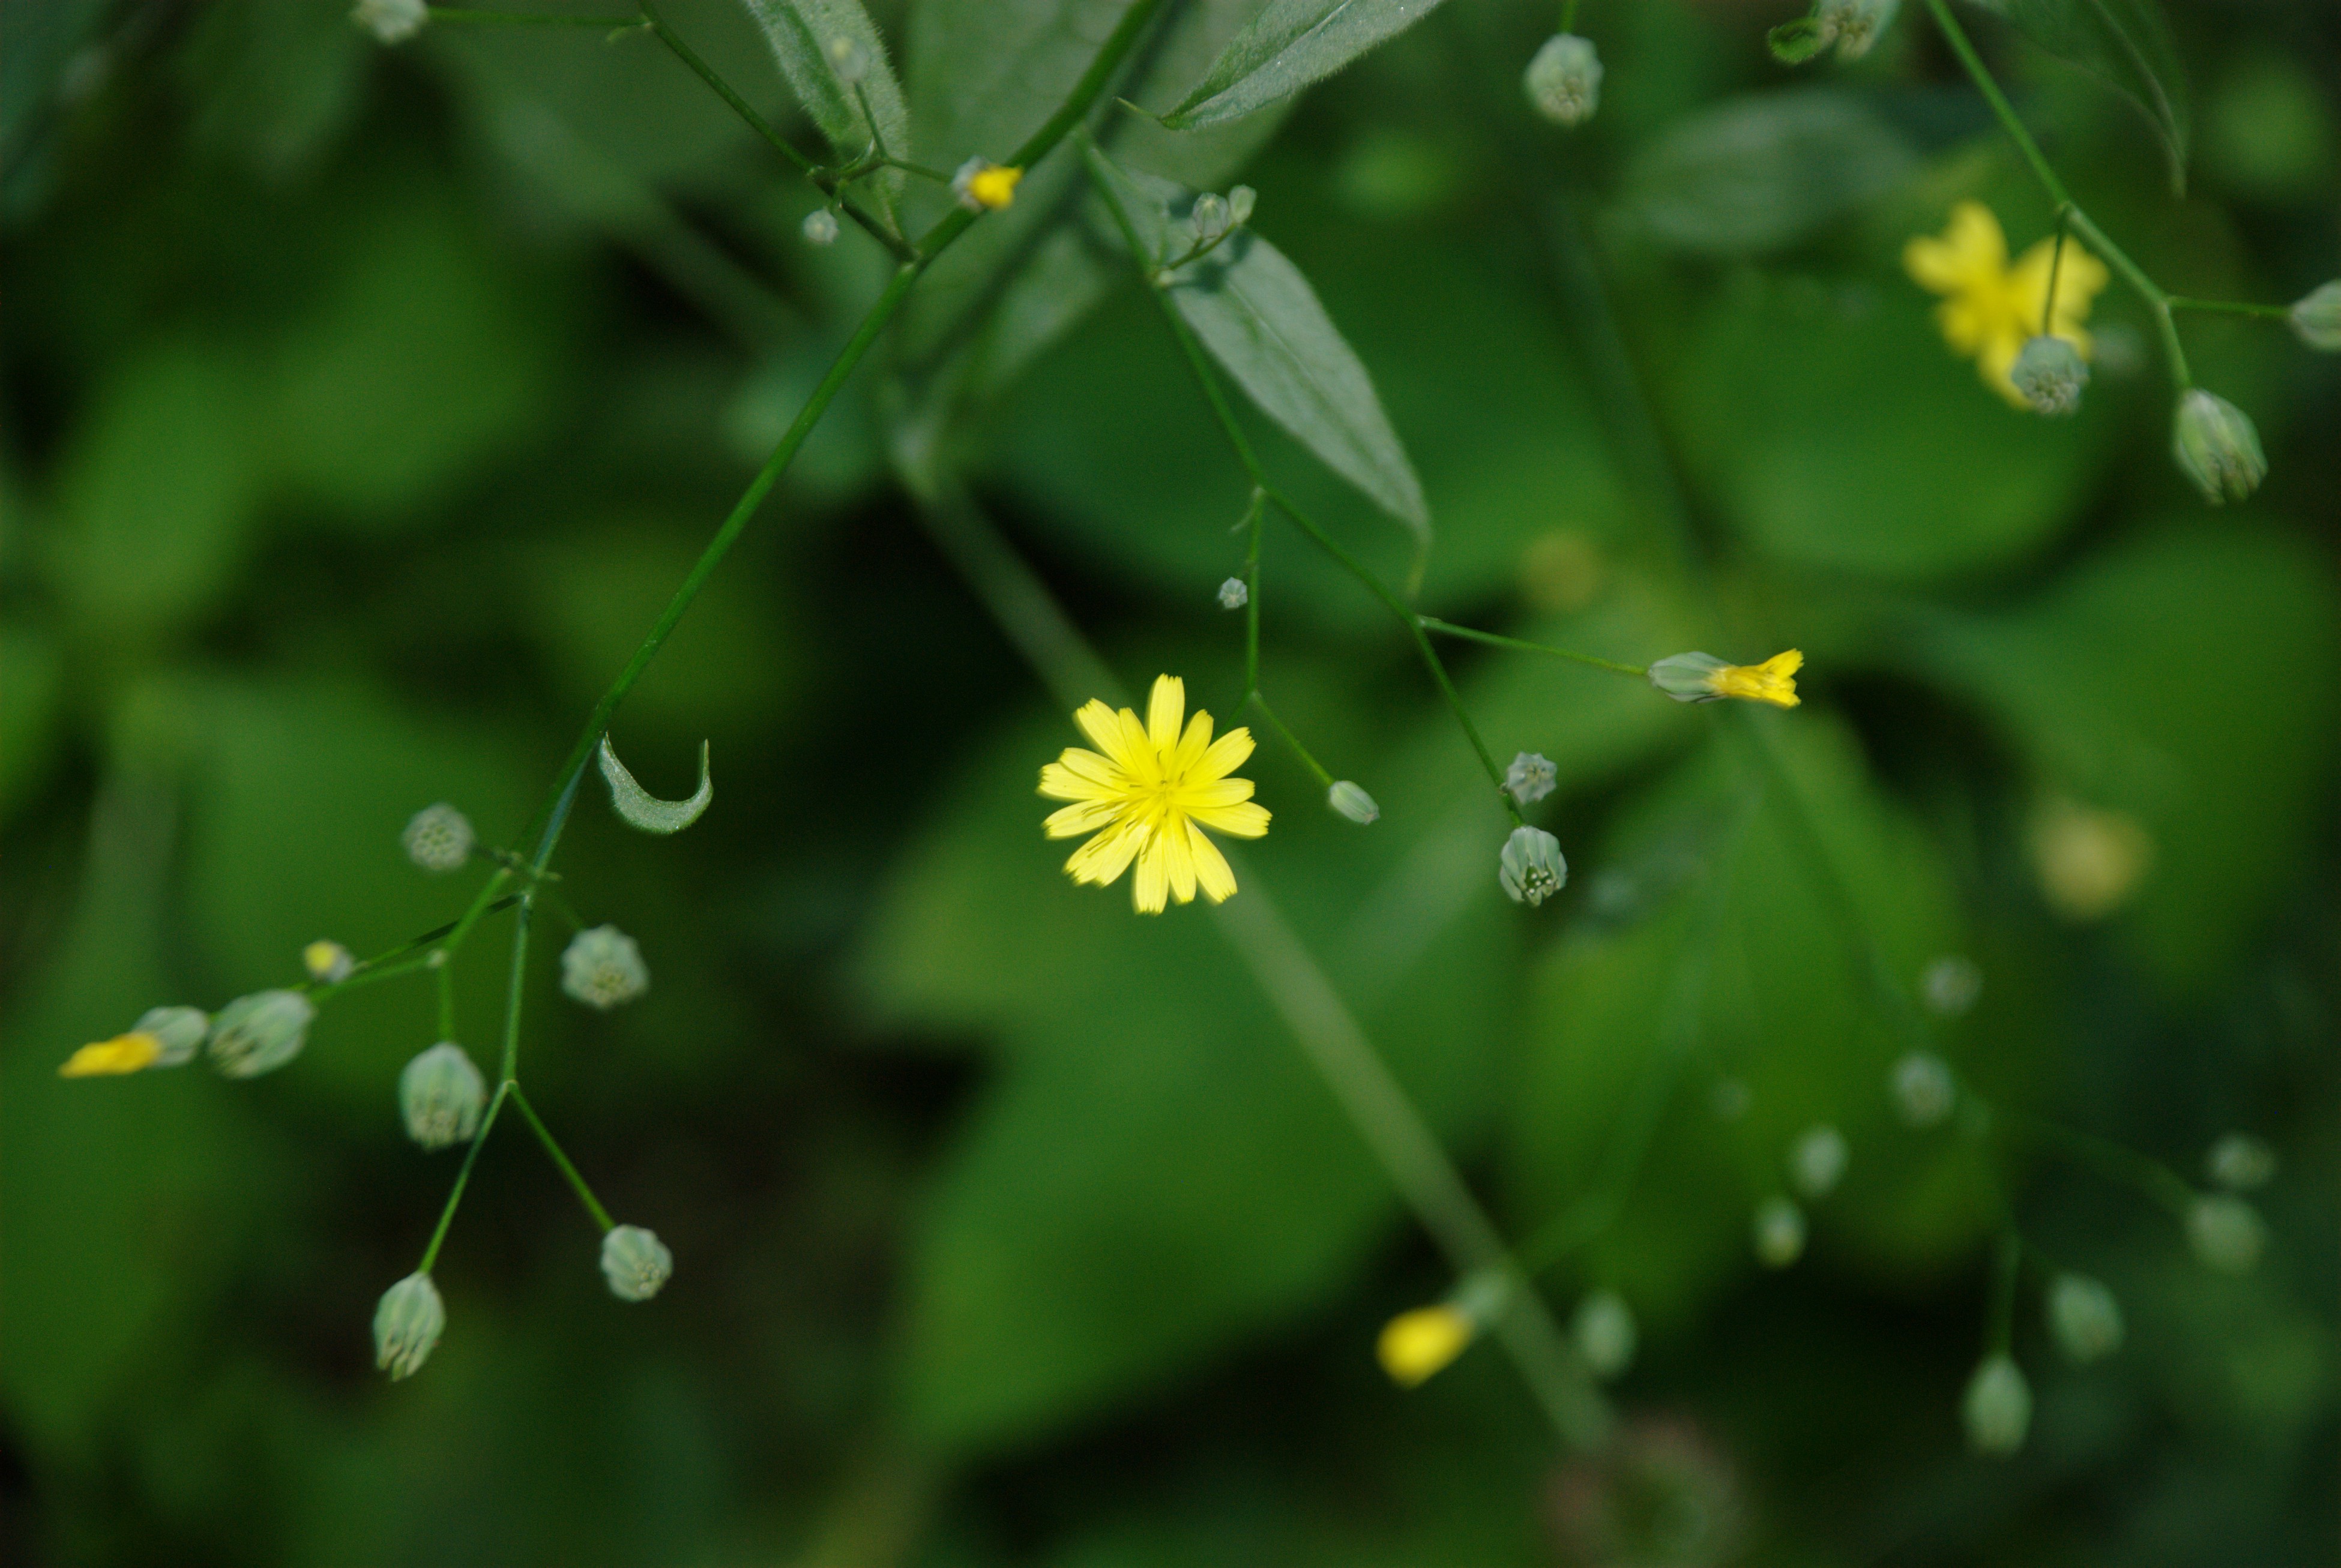
nature, grass, blossom, plant, meadow, sunlight, leaf, flower, green, botany, yellow, flora, wildflower, flowers, macro photography, flowering plant, plant stem, land plant